François Périer

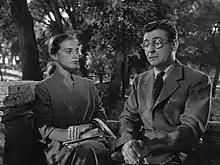
Anna Maria Ferrero and Périer in "It Happened in the Park" (1953)

François Périer (born François Pillu; 10 November 1919 – 28 June 2002) was a French actor renowned for his expressiveness and diversity of roles.